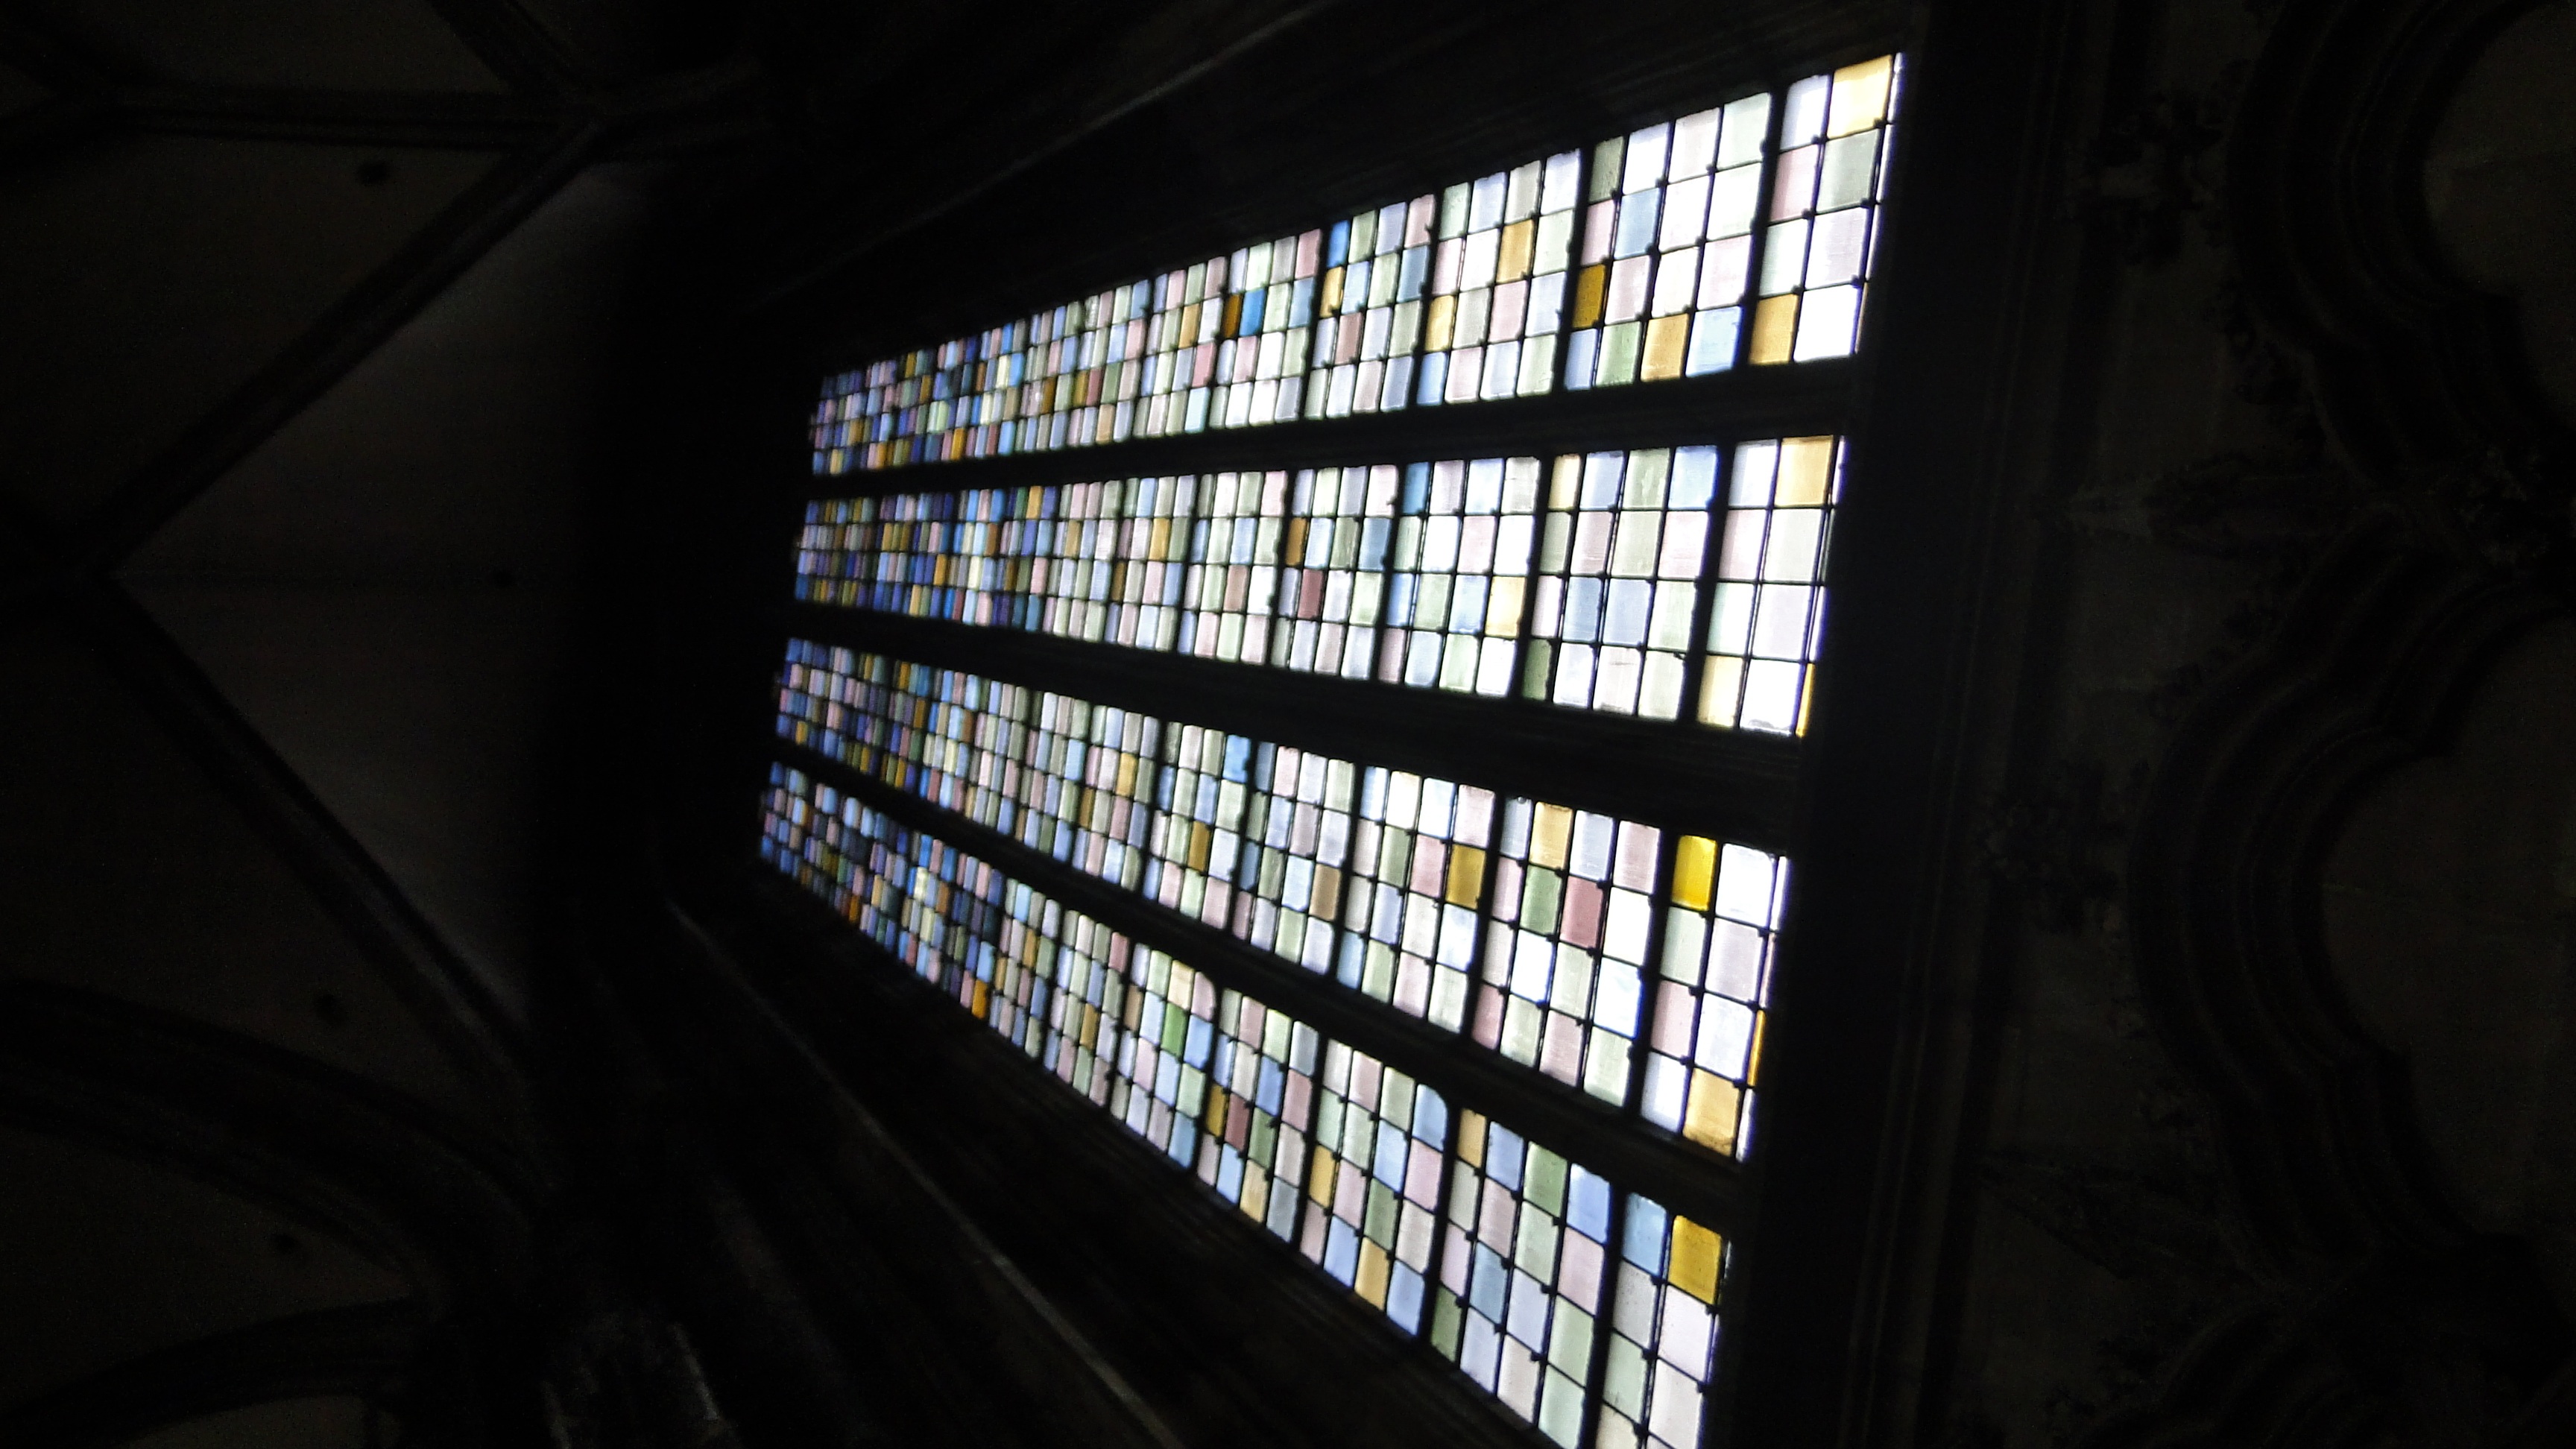
light, window, glass, darkness, church, lighting, windows, symmetry